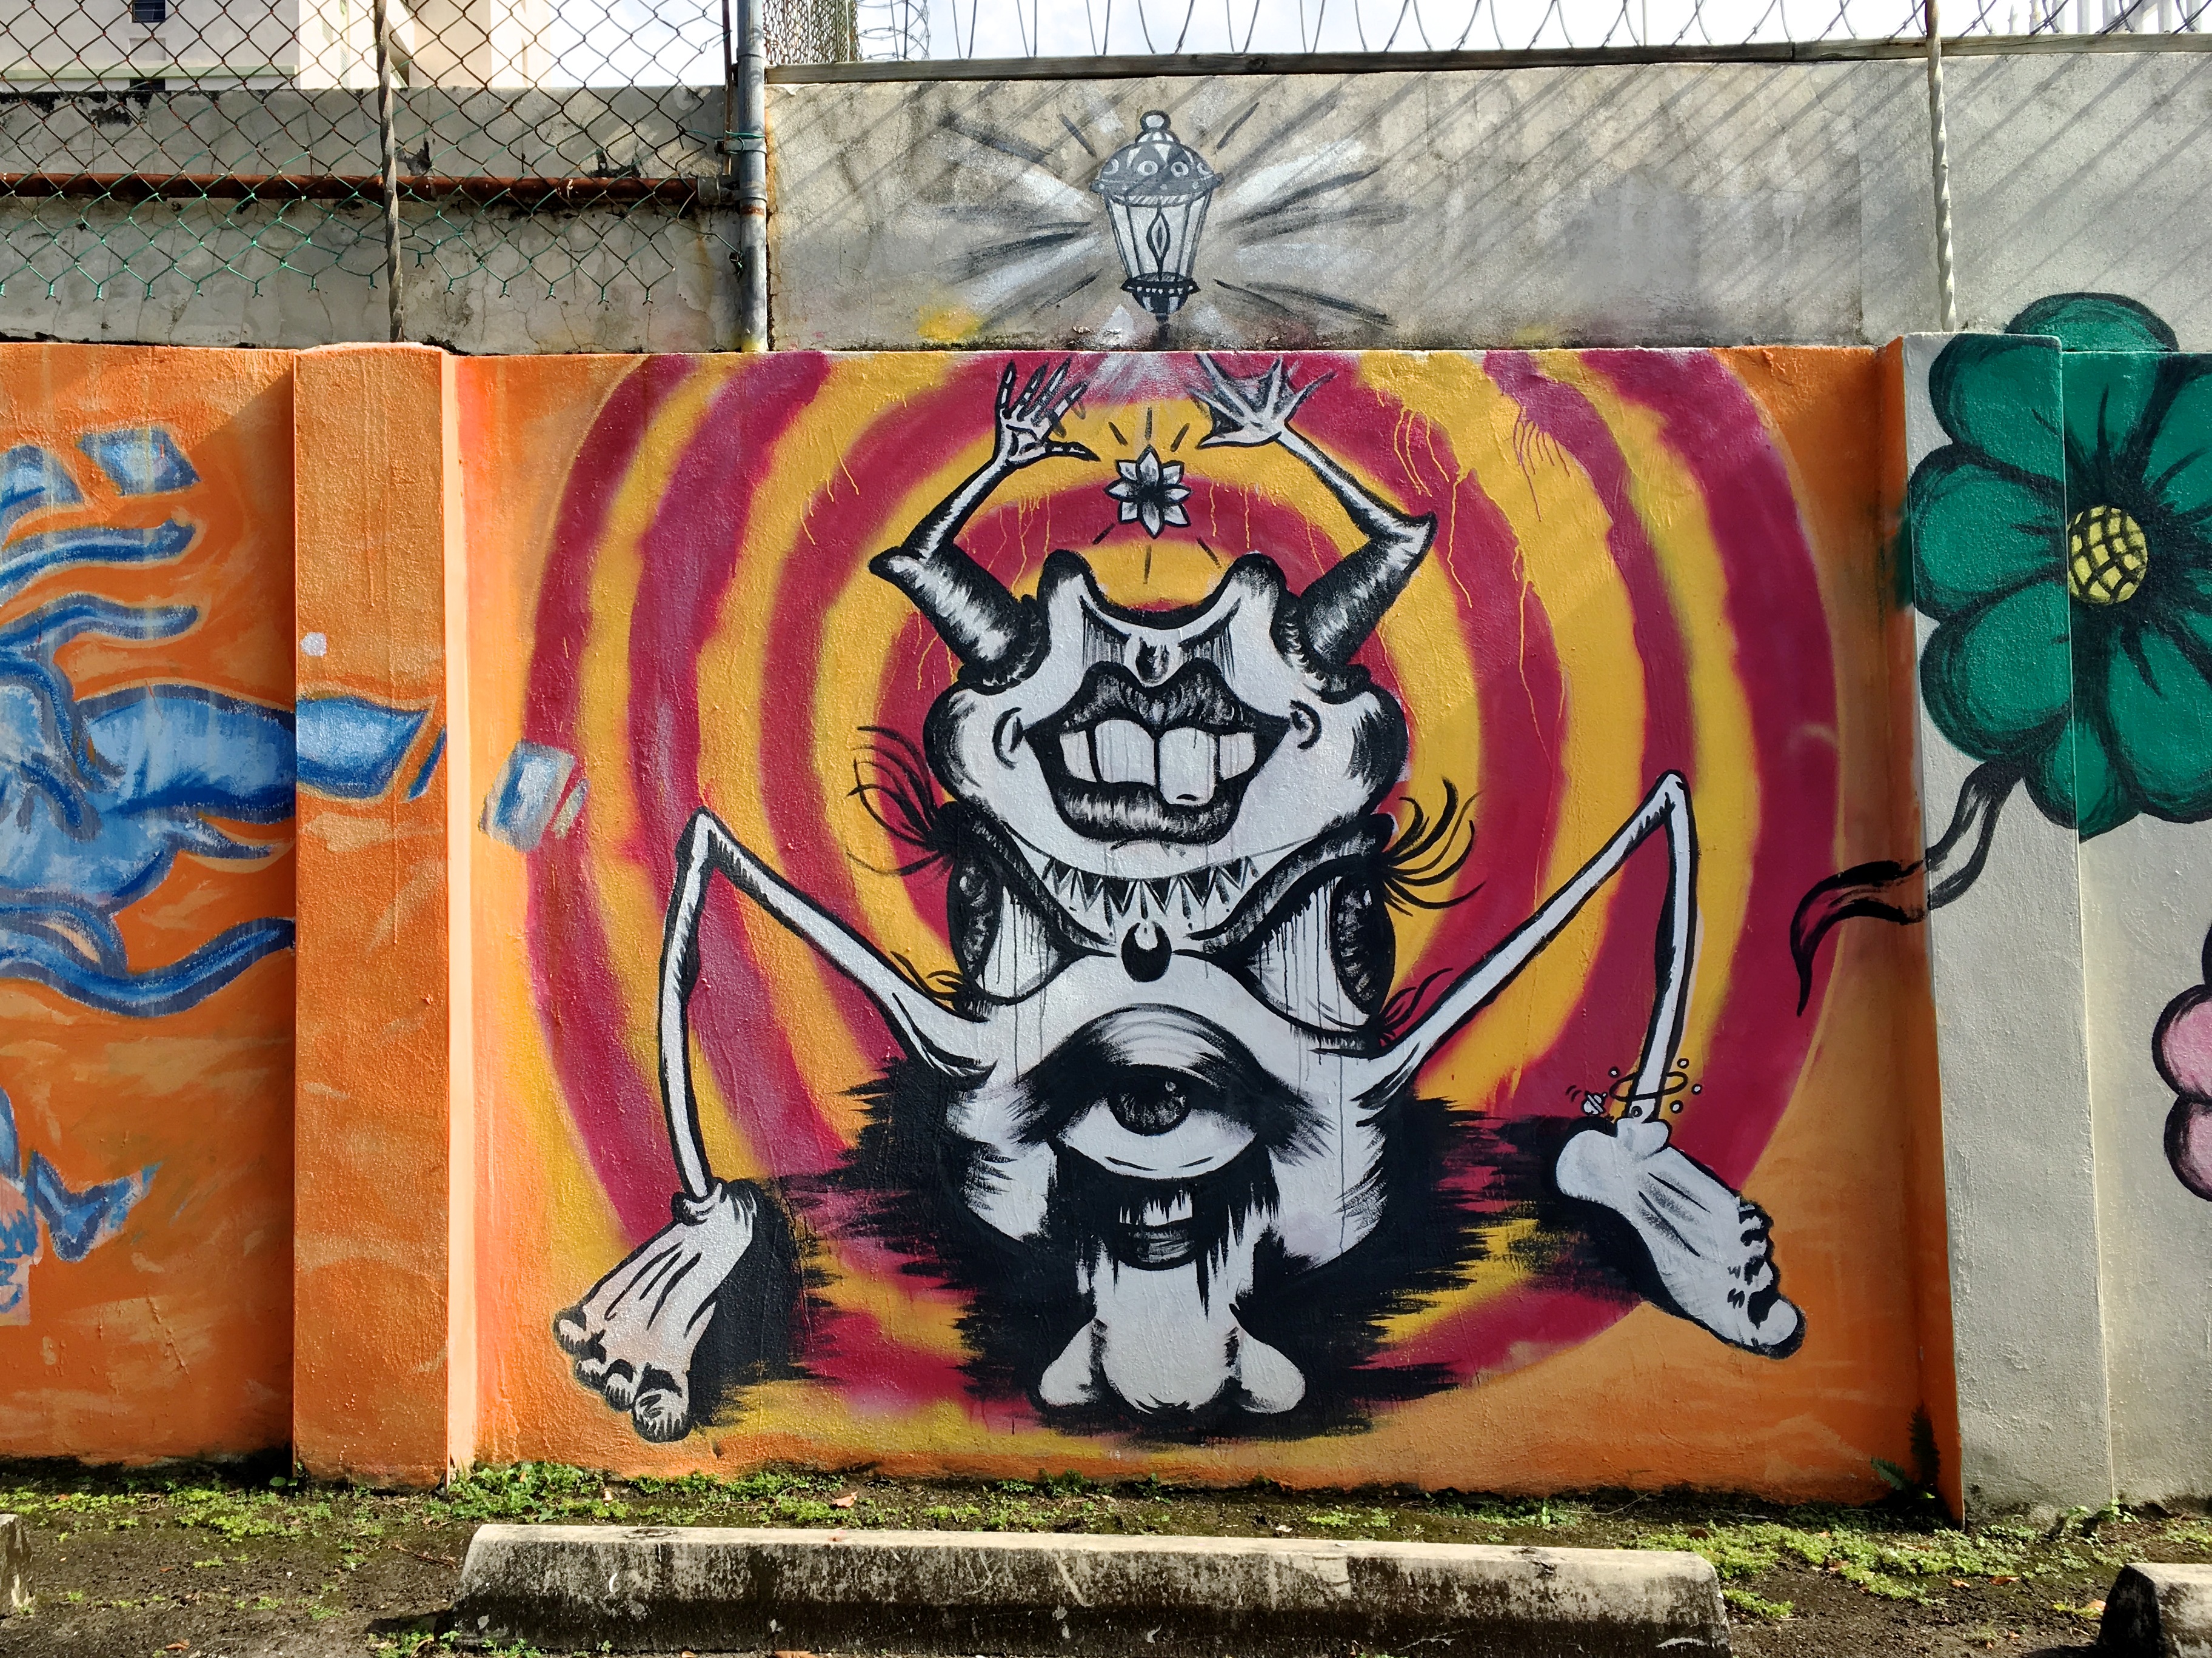
graffiti, street art, art, mural, modern art